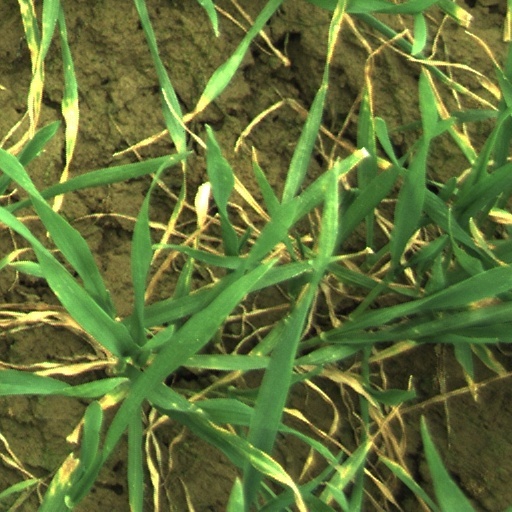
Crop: wheat